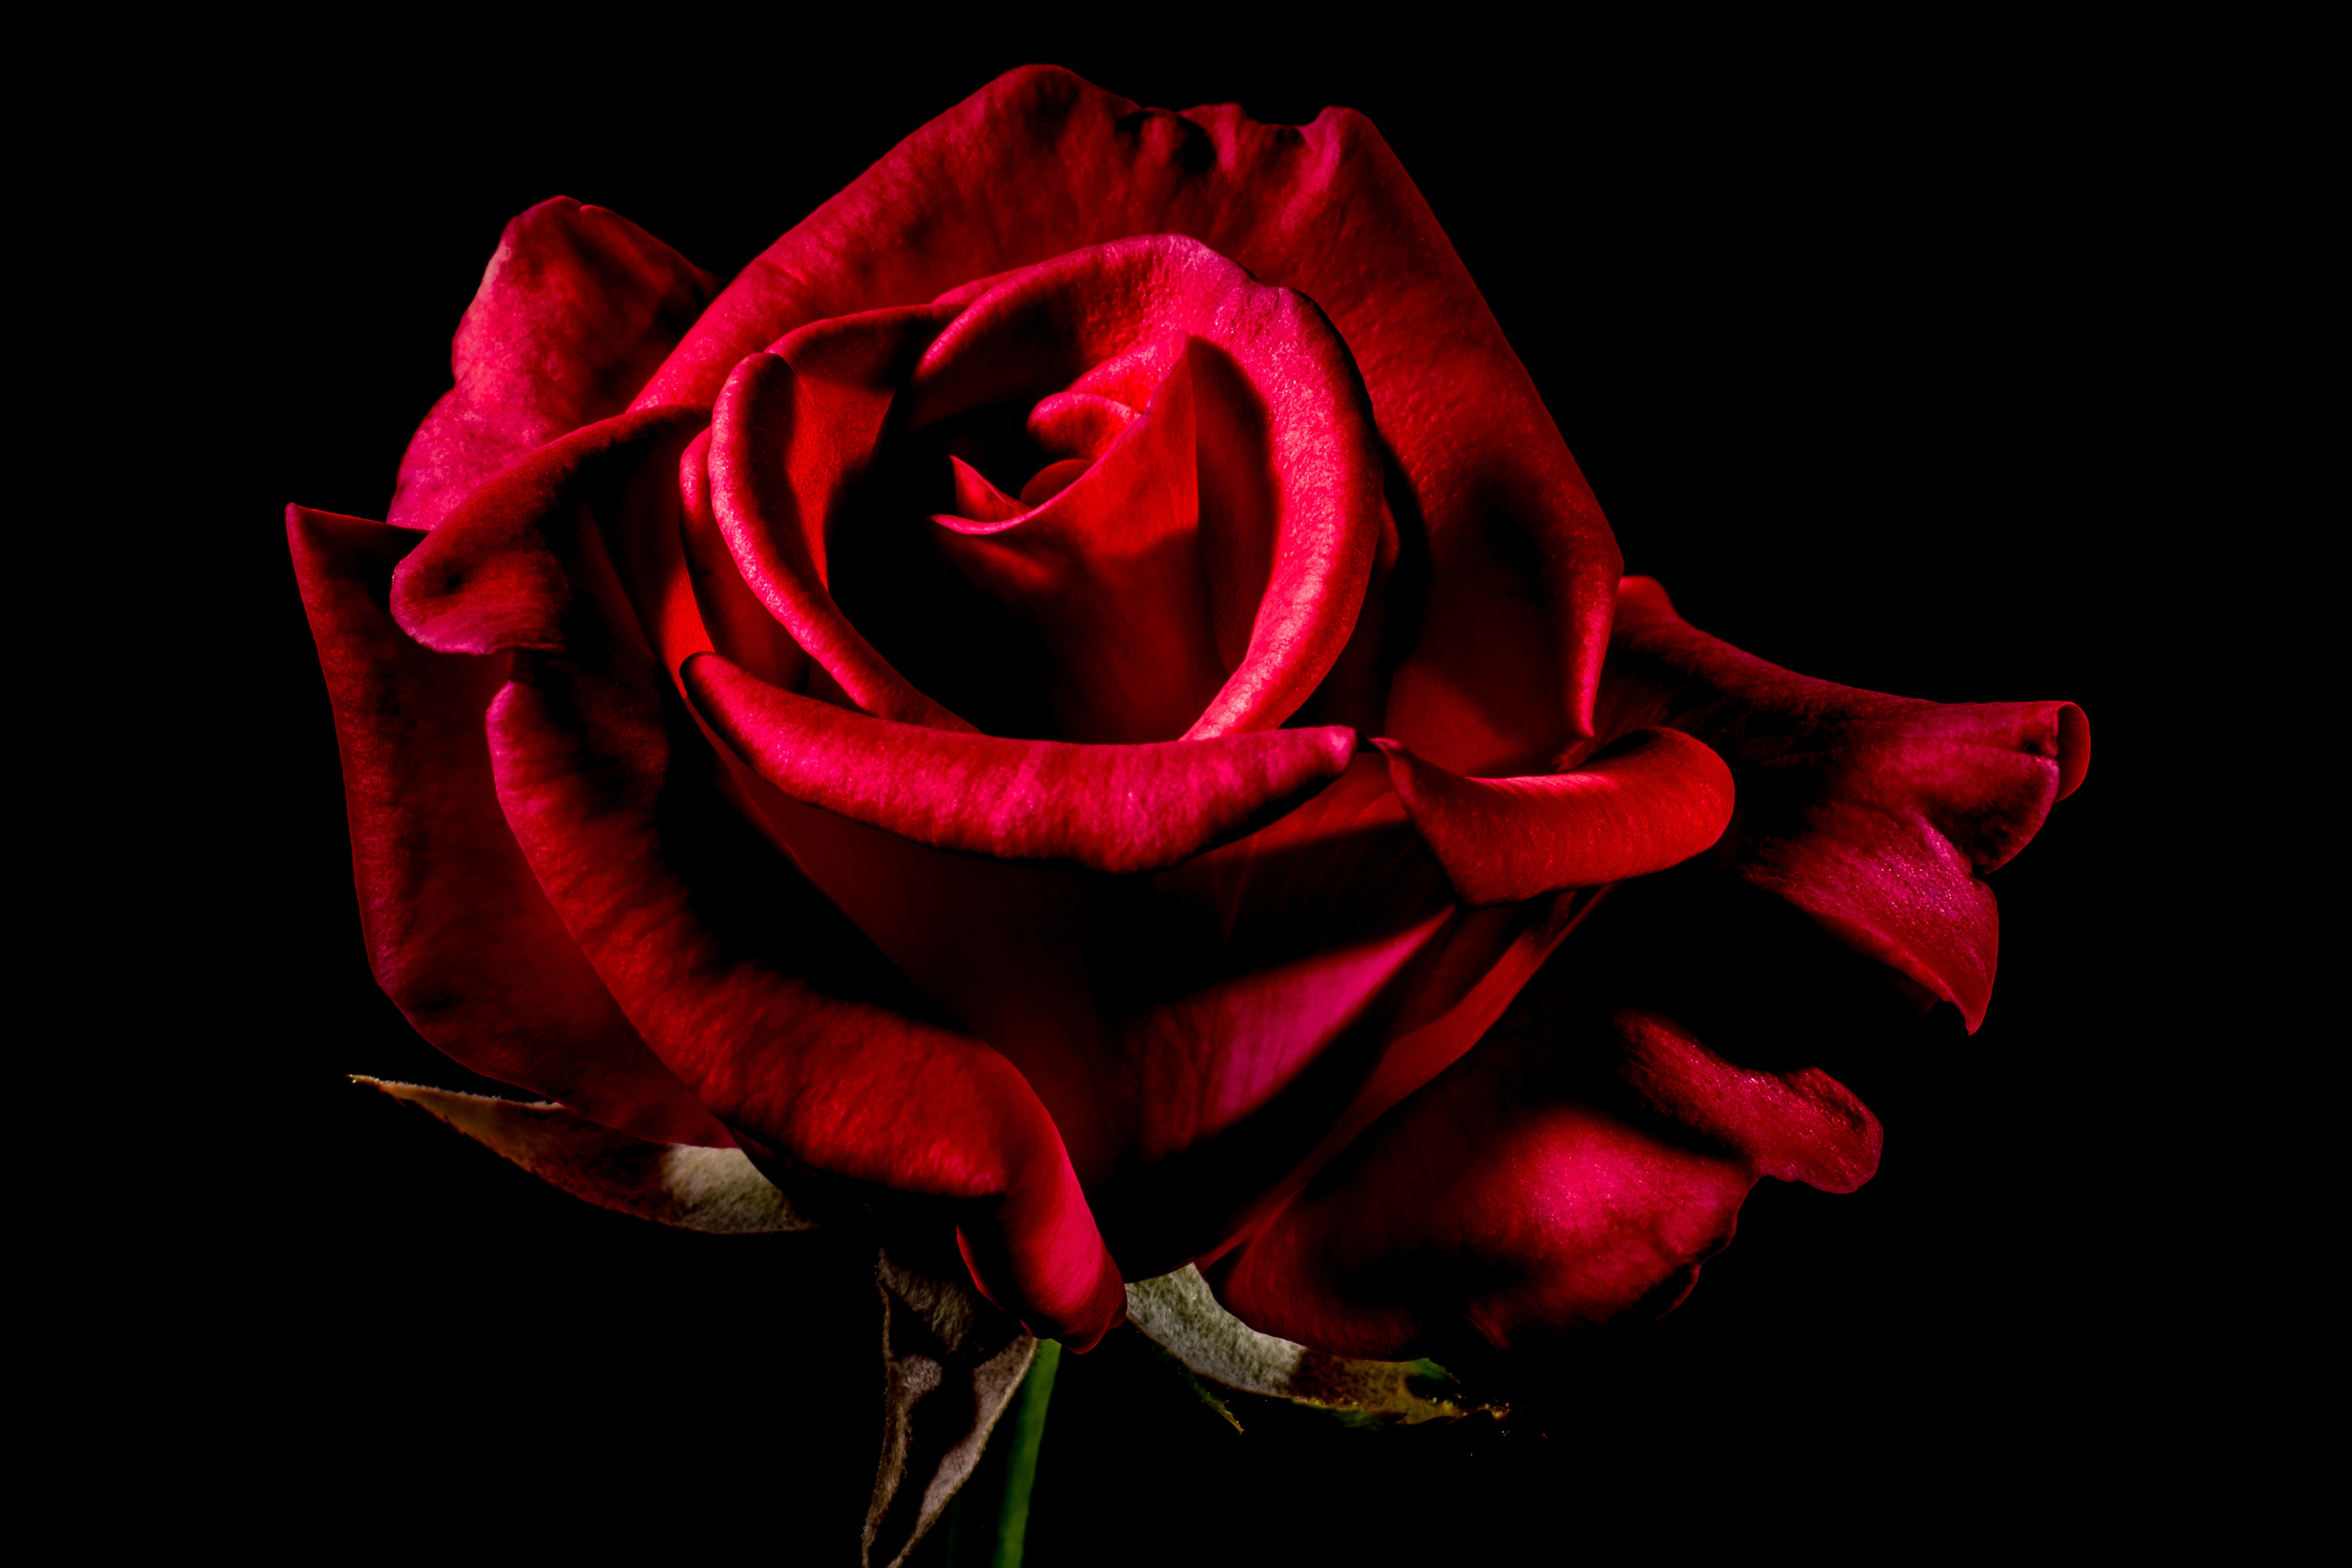
blossom, plant, flower, petal, bloom, rose, red, darkness, pink, red rose, rose bloom, macro photography, flowering plant, garden roses, rose family, still life photography, plant stem, land plant, rose order